Maybelle Stephens Mitchell

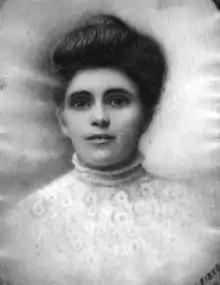
1890 Portrait of Mitchell by Freidenthall Lieber

Mary Isabel "Maybelle" Stephens Mitchell (January 13, 1872 – January 25, 1919) was an American suffragist, clubwoman, and activist. Born into a prestigious planting family of Irish Catholic background, she was educated at the Villa Maria Convent in Quebec and the Atlanta Female Seminary in Georgia. A social and political activist, Mitchell was a leader in the women's suffrage movement in Georgia, protesting against state laws and meeting with local politicians to advocate for the rights of women, and was a member of the Atlanta Woman's Club. In 1915, she served as the president of the Atlanta Women's Suffrage League and, later, co-founded the League of Women Voters in Georgia. Mitchell helped establish the Catholic Layman's Association of Georgia, fighting against anti-Catholicism in the United States. She was the mother of author and journalist Margaret Mitchell, whose character Ellen Robillard O'Hara from "Gone With the Wind" may have been based on Mitchell.